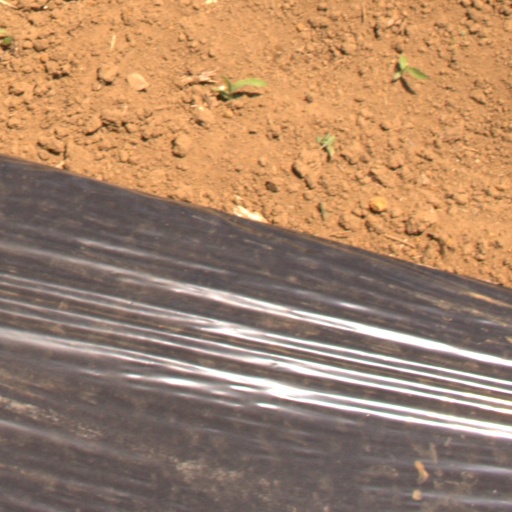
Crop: Jerusalem artichoke